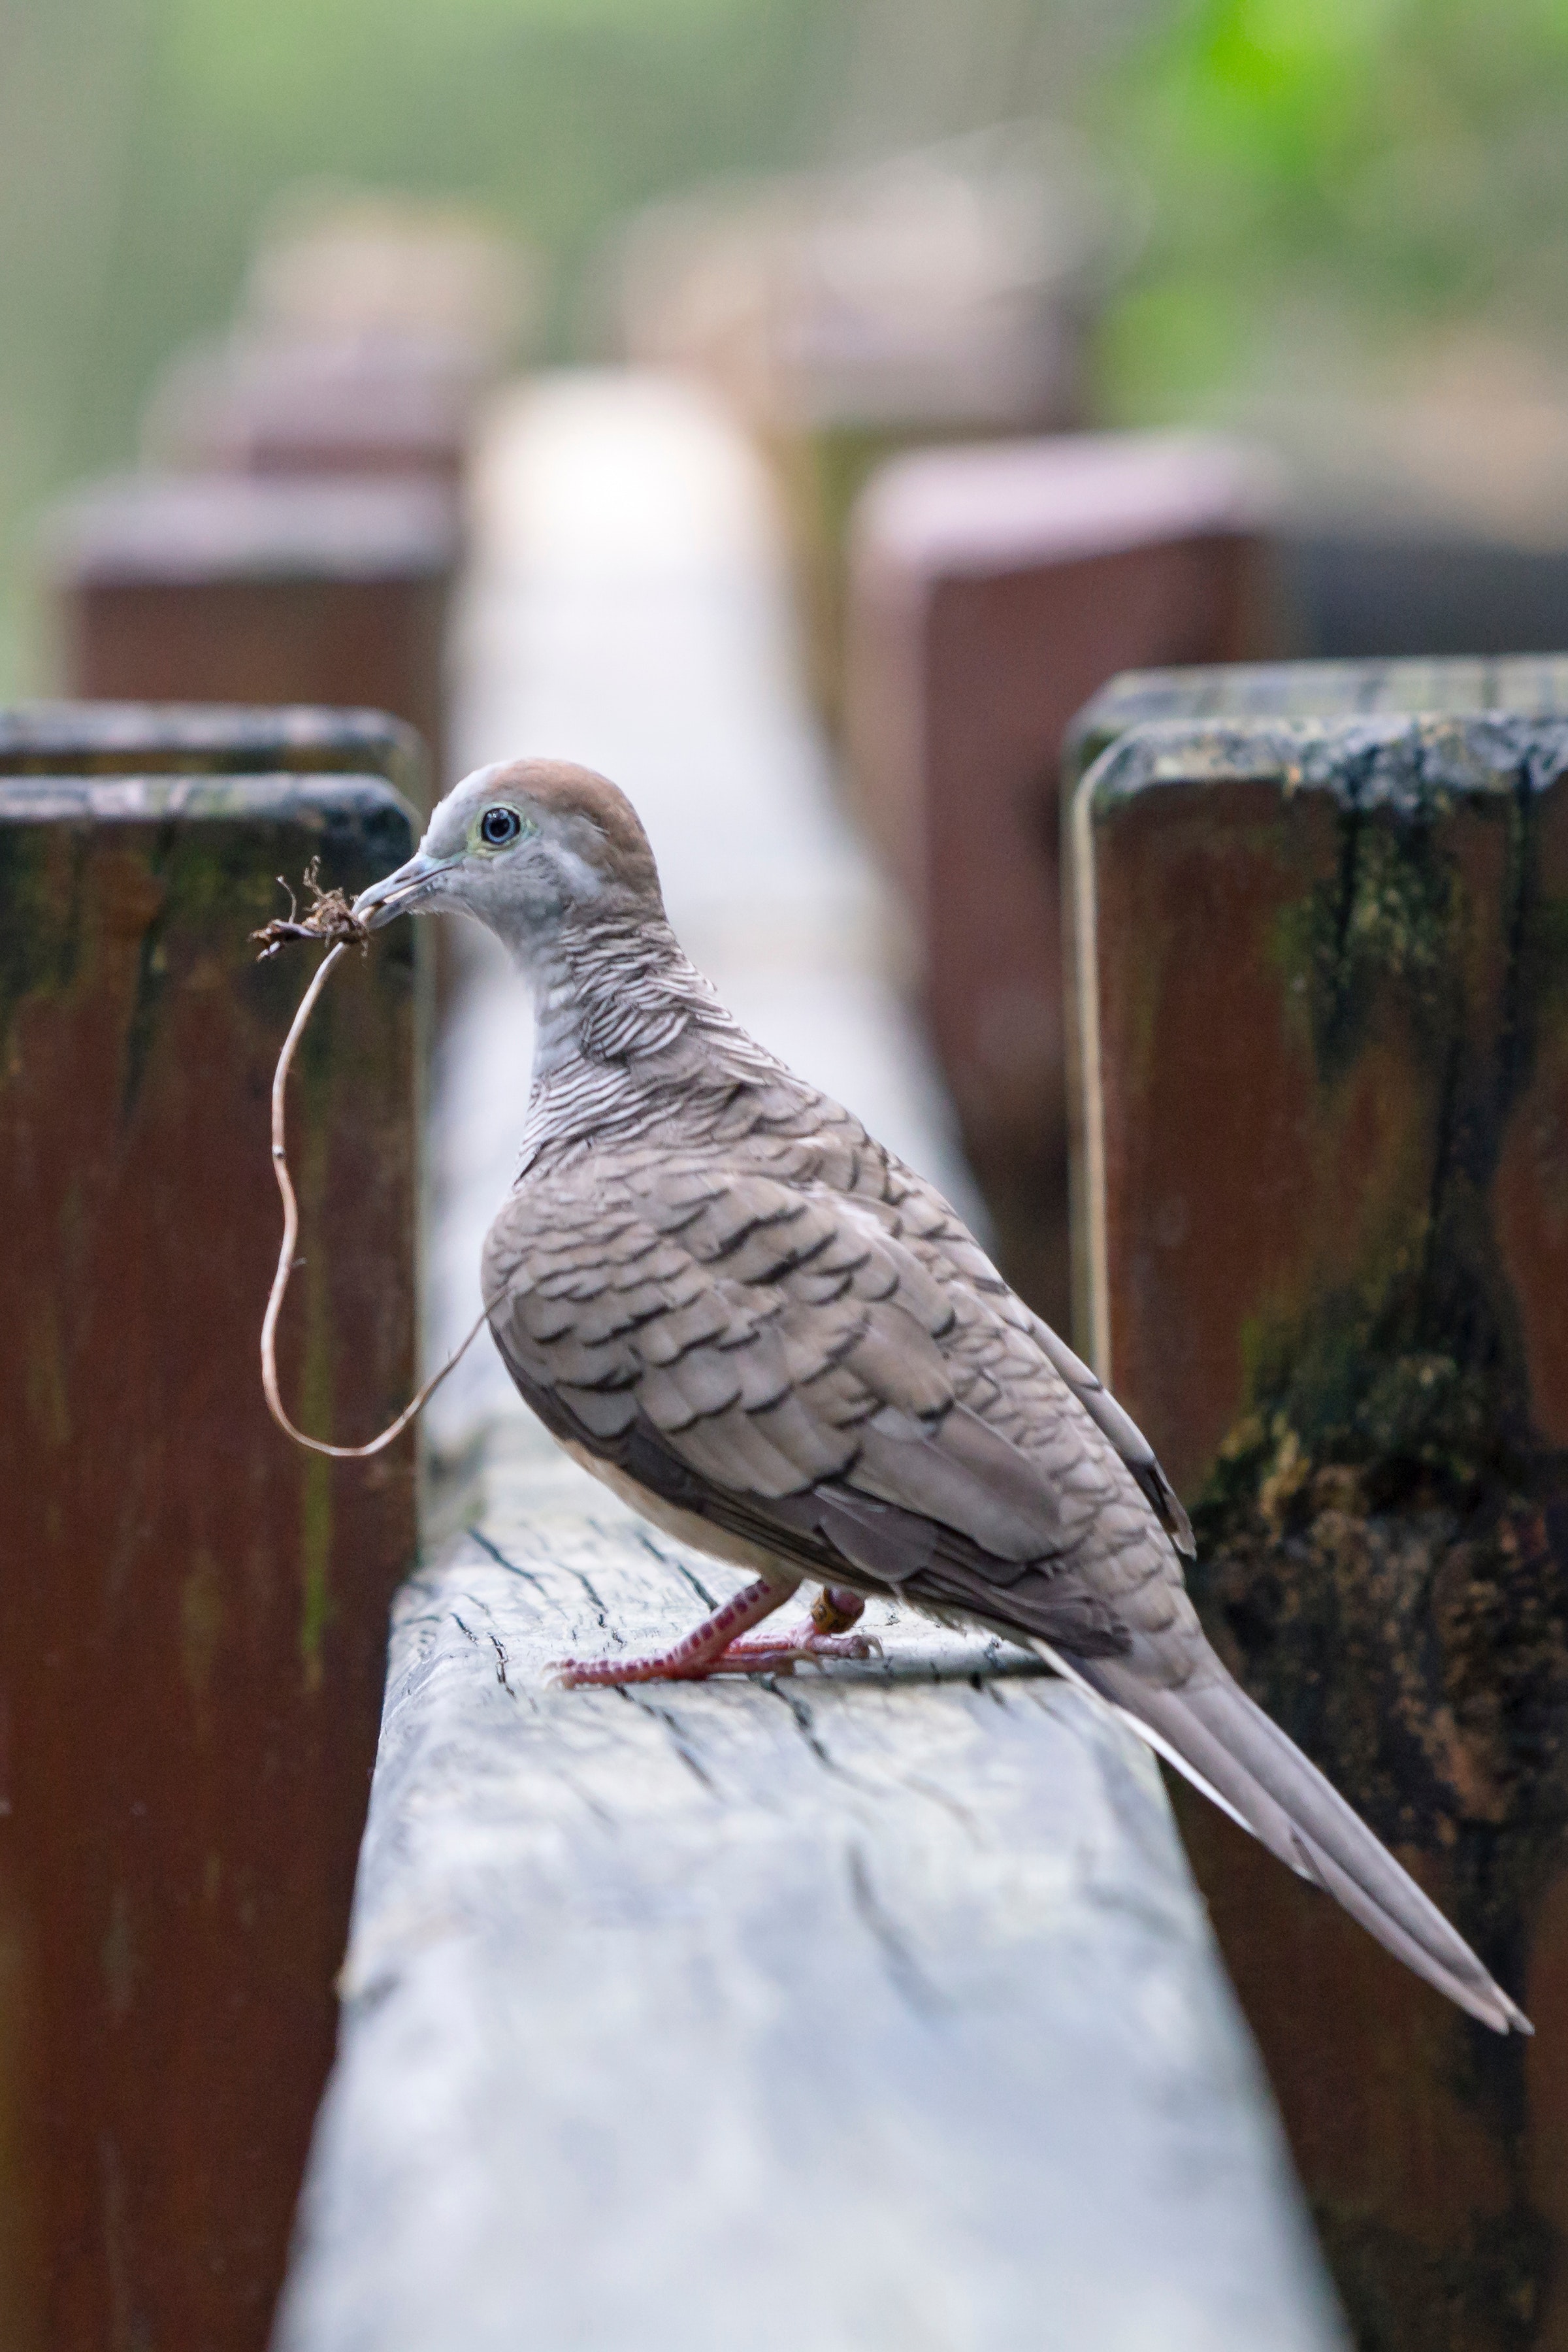
bird, beak, pigeons and doves, American Mourning Dove, feather, wildlife, perching bird, fence